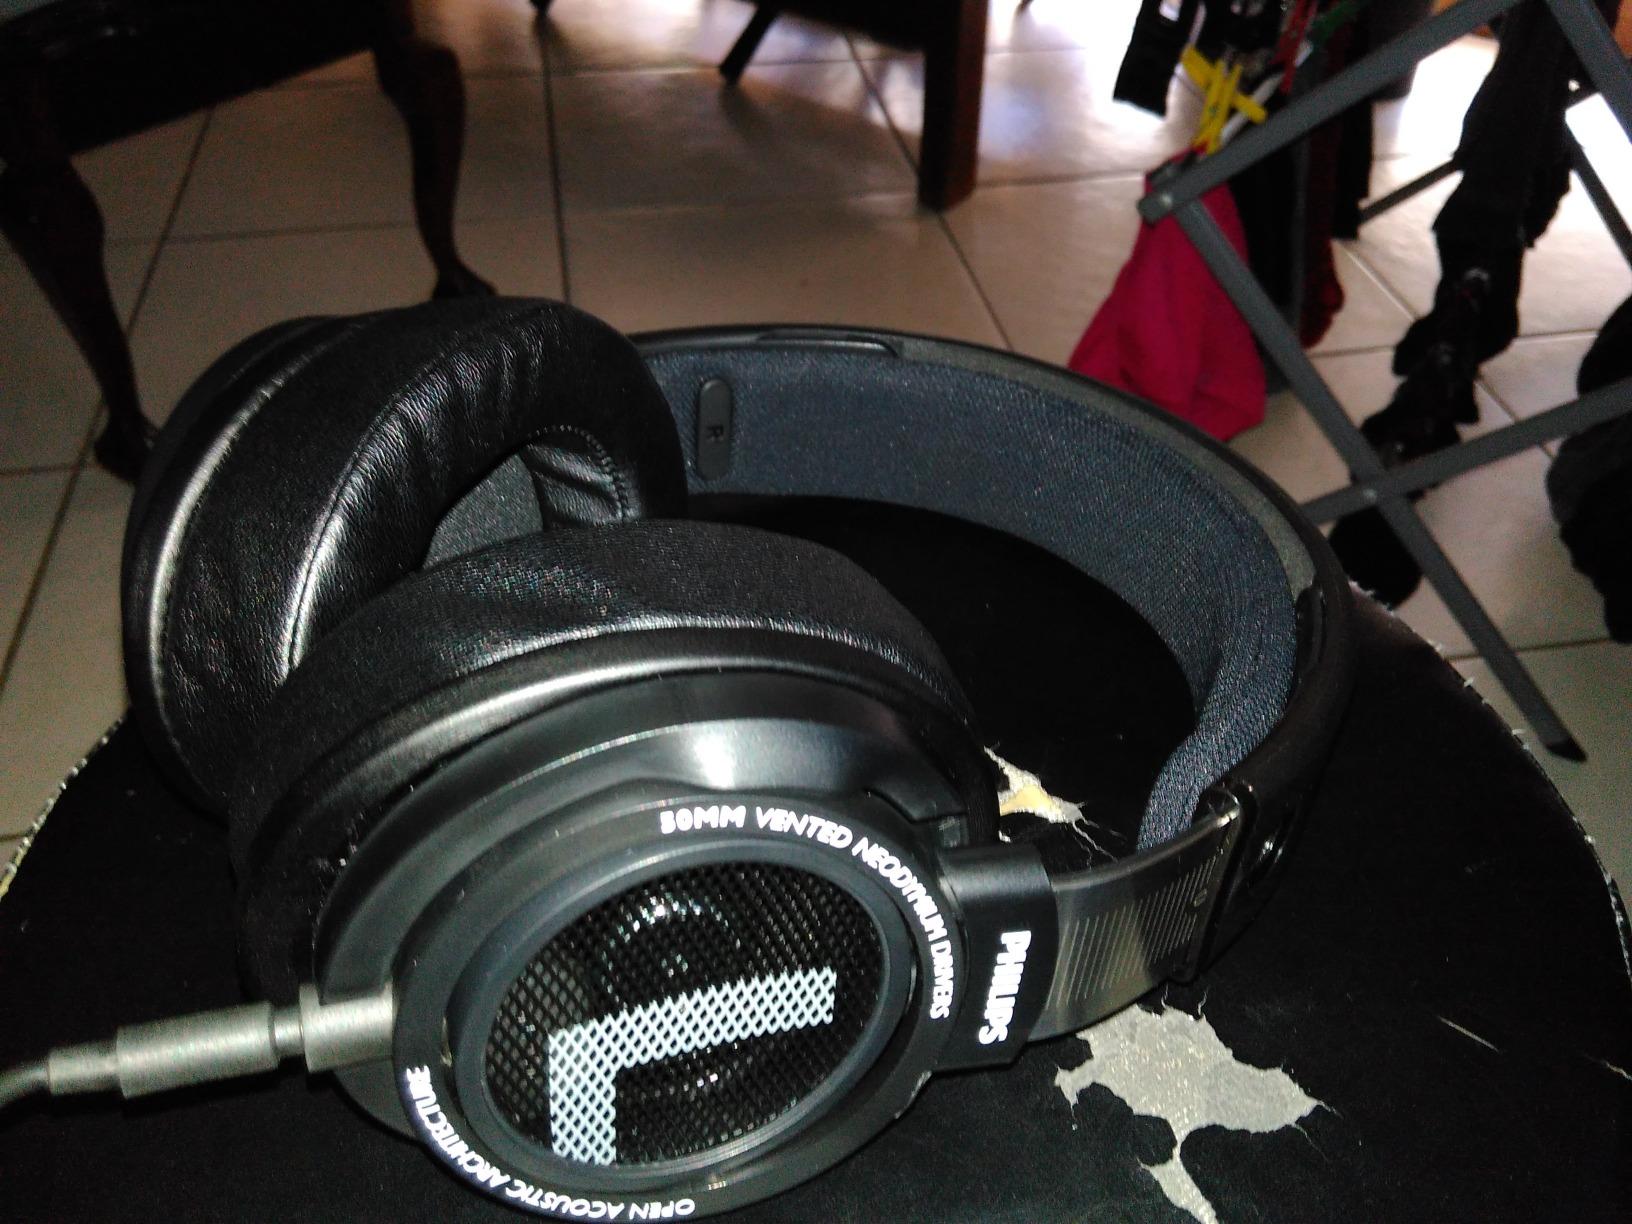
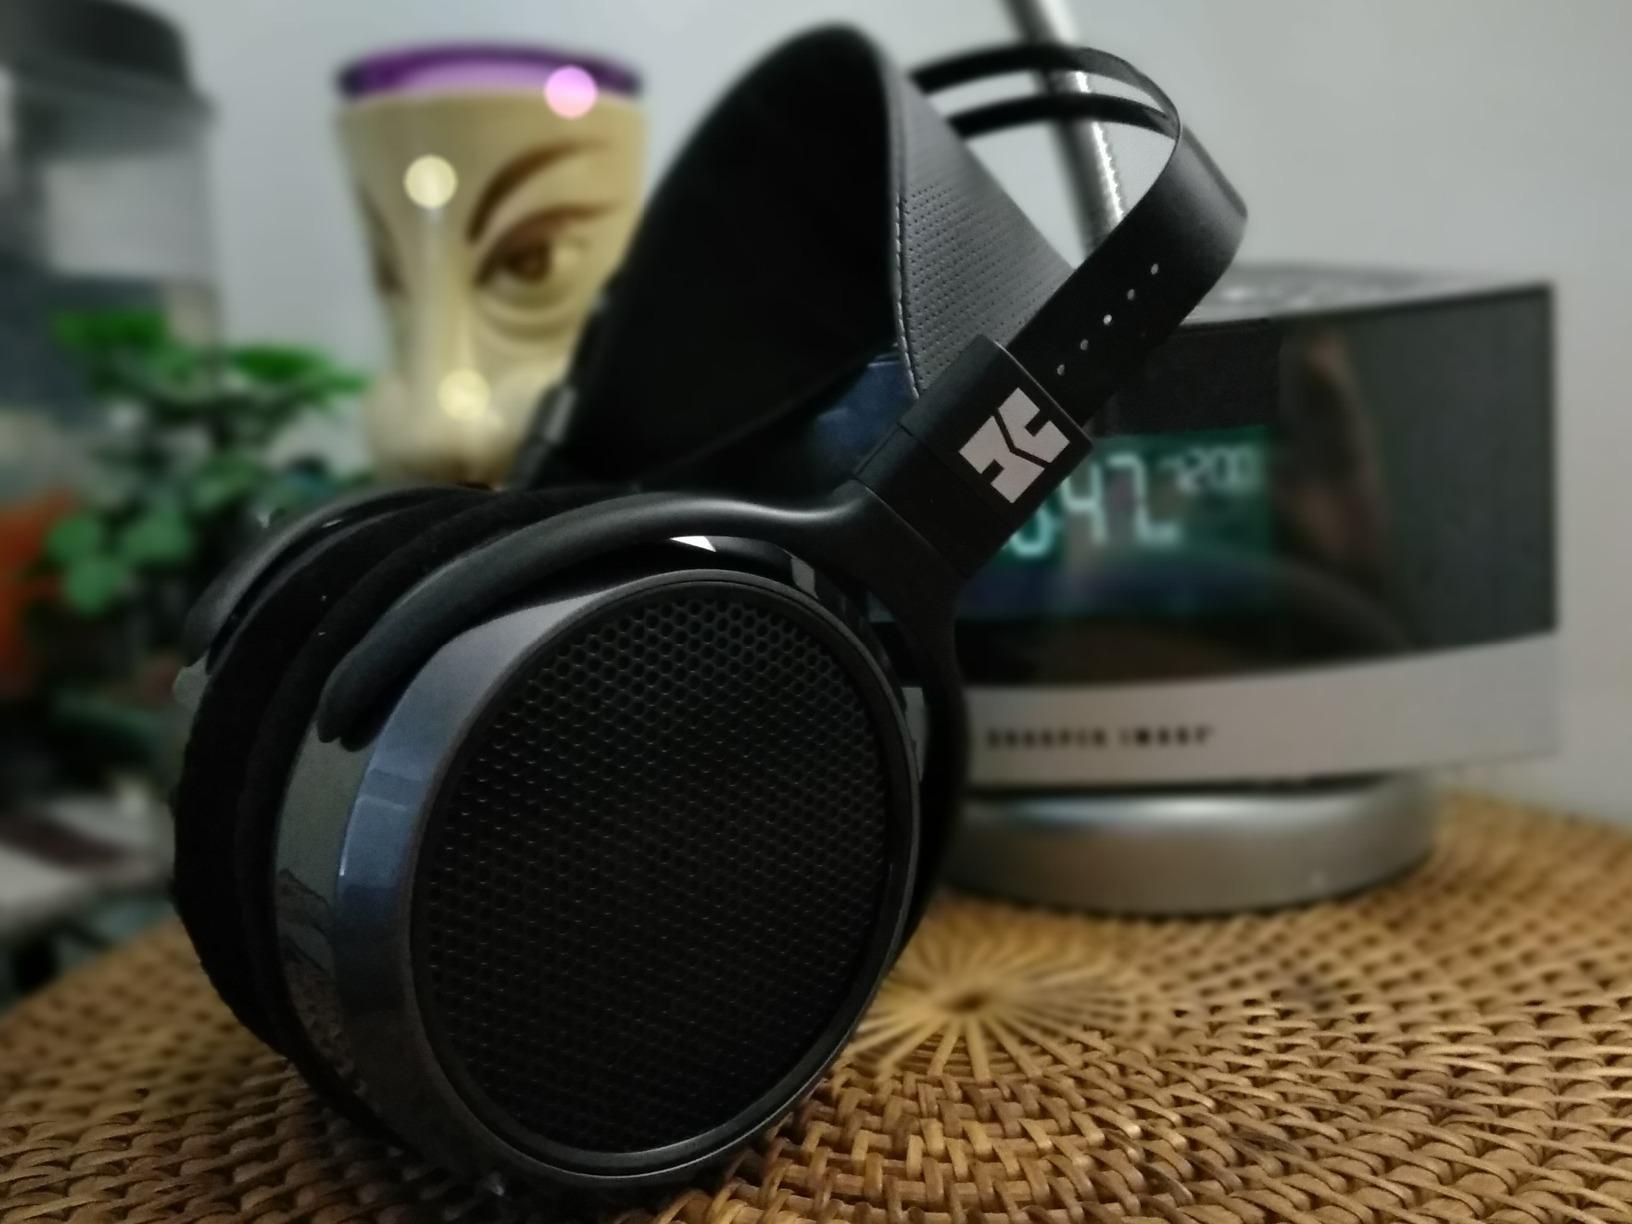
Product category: headphones
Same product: no